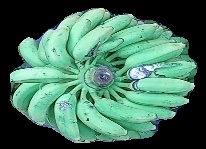
Variety: elakki-bale
Grade: grade1